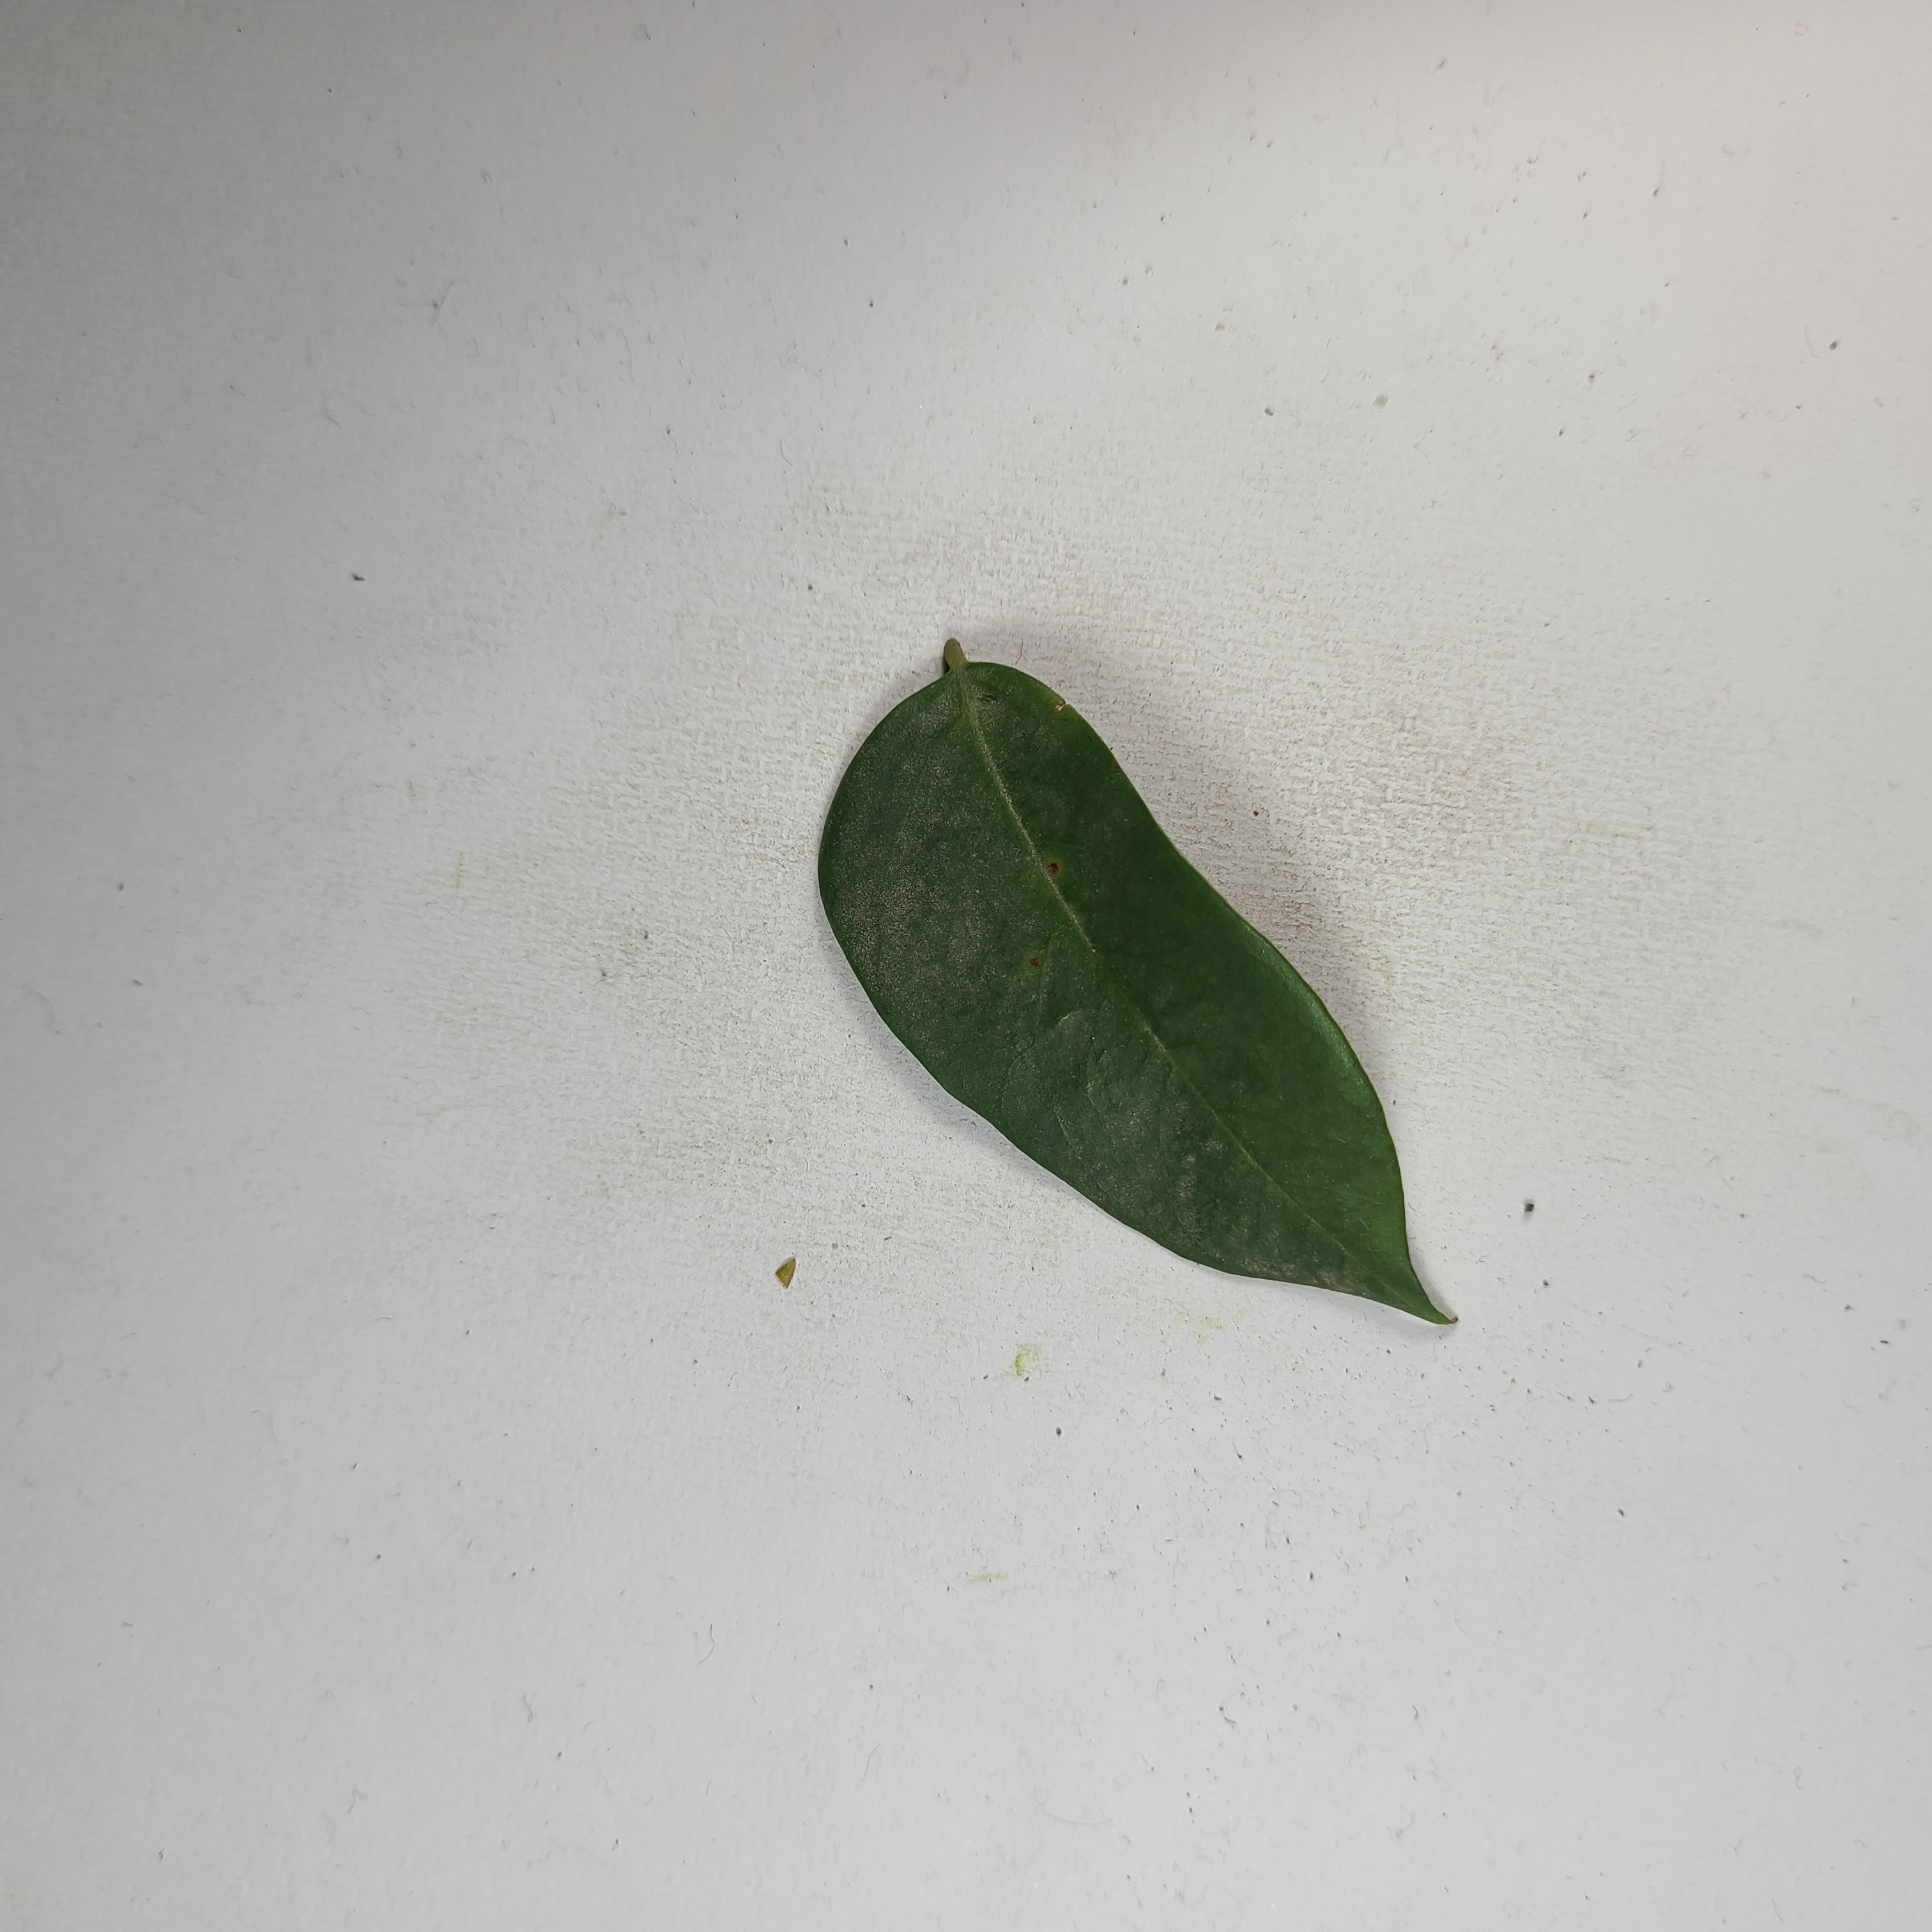
Label: Healthy Leaves